Jeff Foust

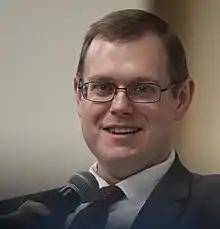
Jeff Foust at SpaceNews Awards 2019

Jeff Foust is an aerospace analyst, journalist and publisher. A senior aerospace analyst with the Futron Corporation in Bethesda, Maryland, he is the editor and publisher of "The Space Review" and has written for "Astronomy Now" and "The New Atlantis". He was the writer of the blog "Space Politics", which went on indefinite hiatus in 2014 when he accepted a position at "SpaceNews".